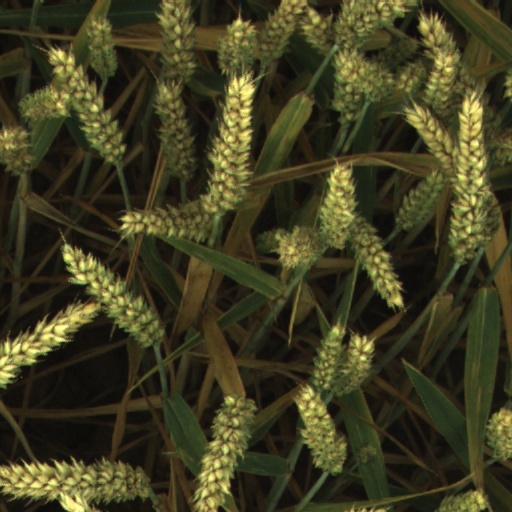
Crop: wheat